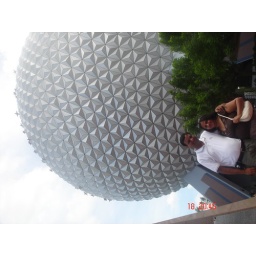
(Orlando) Rajeev and Sangeeta with the silver ball in Epcot